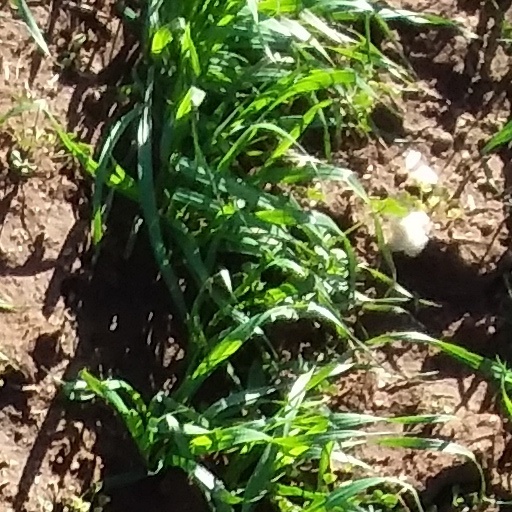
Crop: wheat